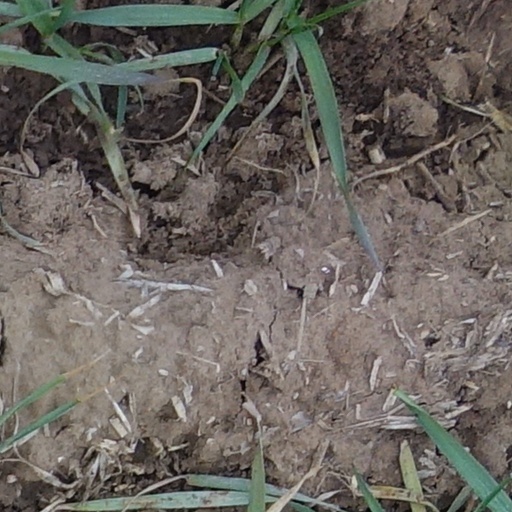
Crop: wheat